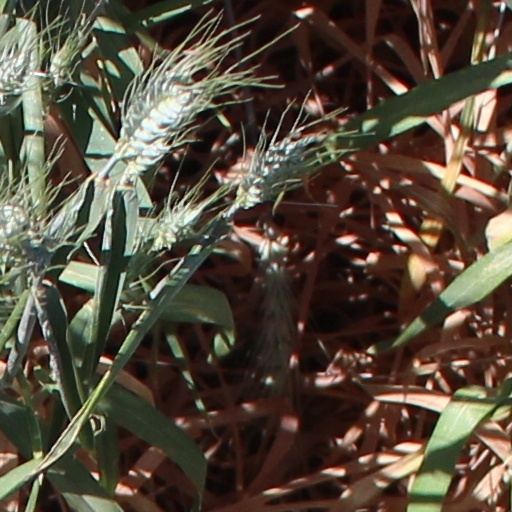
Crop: wheat